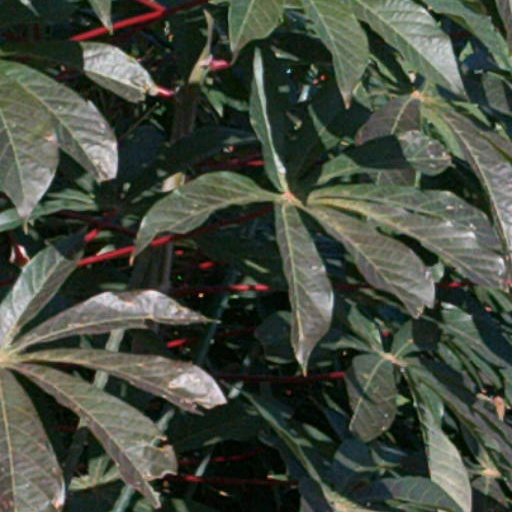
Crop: cassava